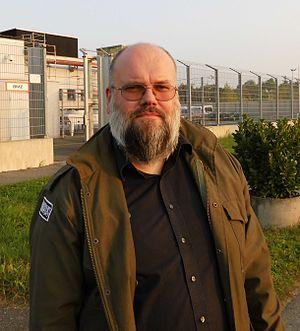
Bernhard Falk, né en 1967, est un islamiste et un ancien terroriste d'extrême gauche allemand. Il est aussi connu sous les noms de Bernhard Uzun et Muntasir bi-llah.